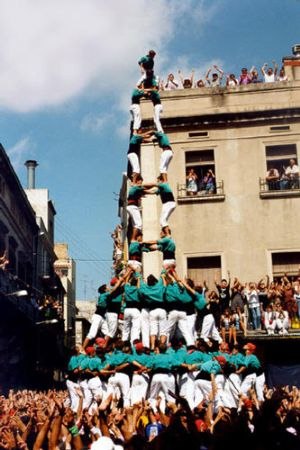
Castellers de Vilafranca / Historie
Første torre de nou amb folre i manilles descarregada udført af Castellers de Vilafranca
Castellers de Vilafranca er en kulturel og sportslig organisation hvis primære formål er at bygge castells. Organisationen har status af interesseorganisation.